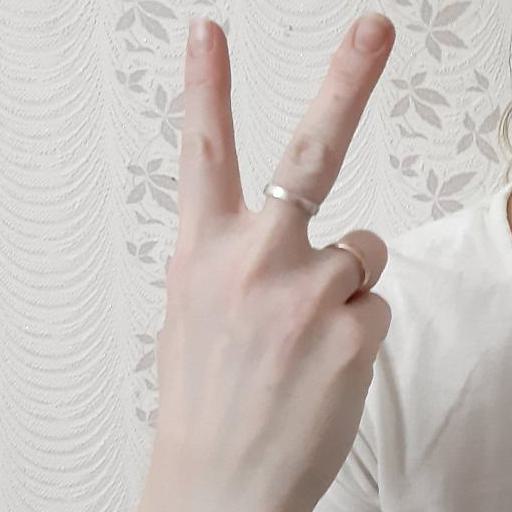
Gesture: peace_inverted